Honda RC213V

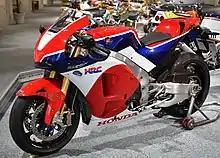

On 11 June 2015, Honda released the limited-run RC213V-S. The motorcycle is a street-legal MotoGP replica. Honda claims the motorcycle shares 80% of its parts with the MotoGP version. Differences include steel valve springs instead of pneumatic valves, stainless steel brakes instead of carbon brakes, 6-speed sequential manual instead of seamless shift, 17" Marchesini wheels instead of 16.5", and a larger steering angle. European models rev to 12,000rpm with an optional power kit increasing it to 14,000. US models are limited to 9,400rpm due to sound noise laws. The power kit is not available for US models.